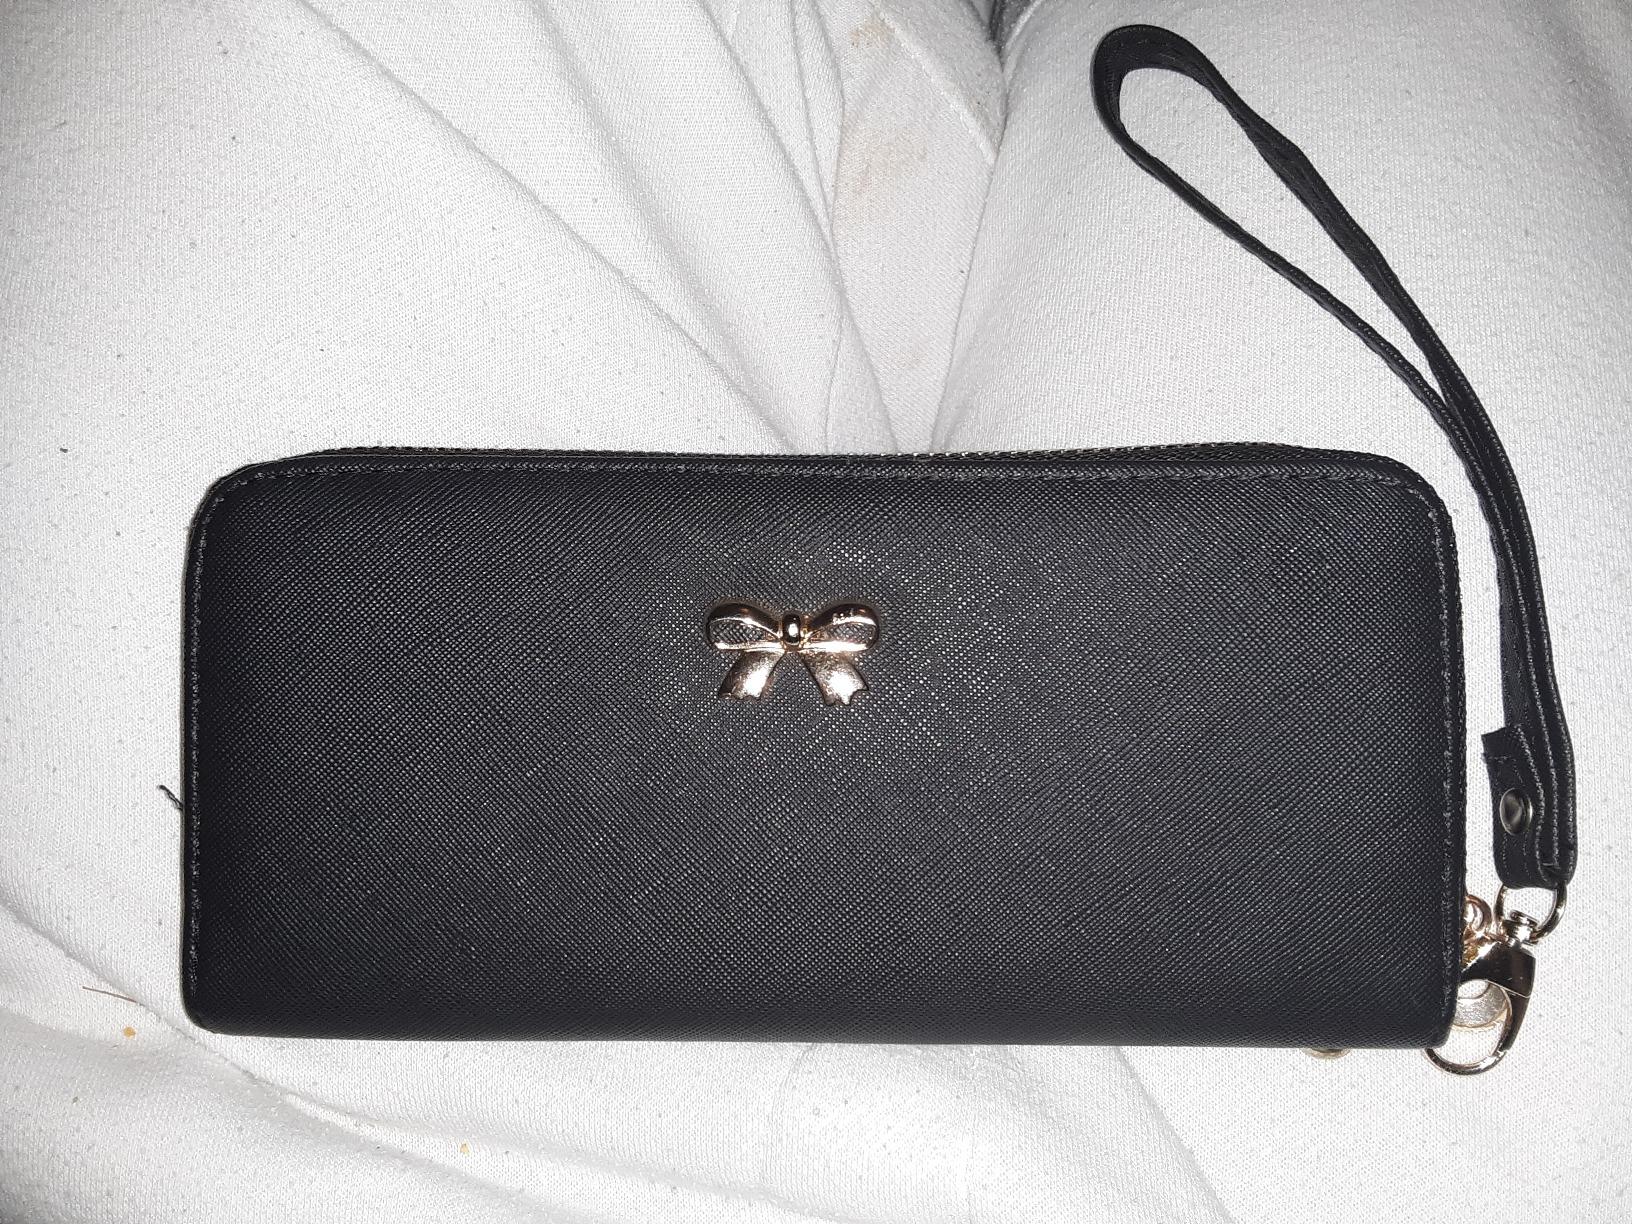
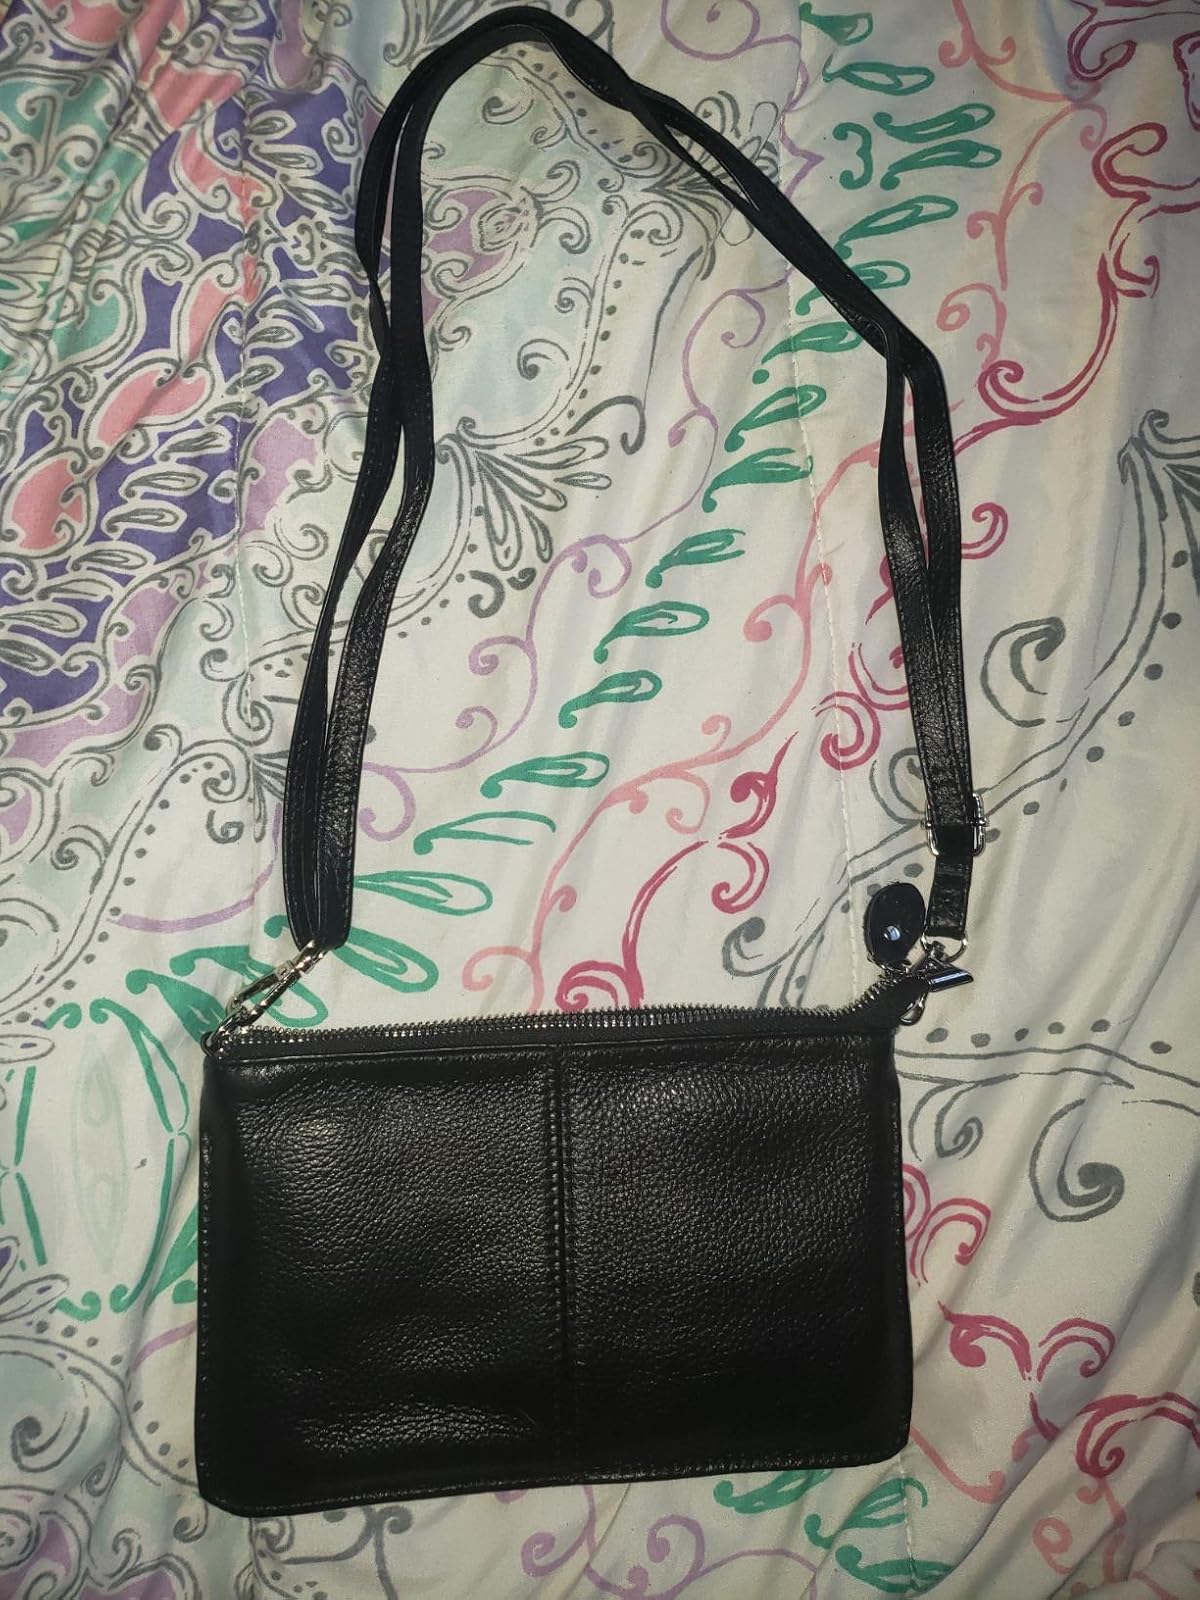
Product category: accessories_handbag
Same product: no